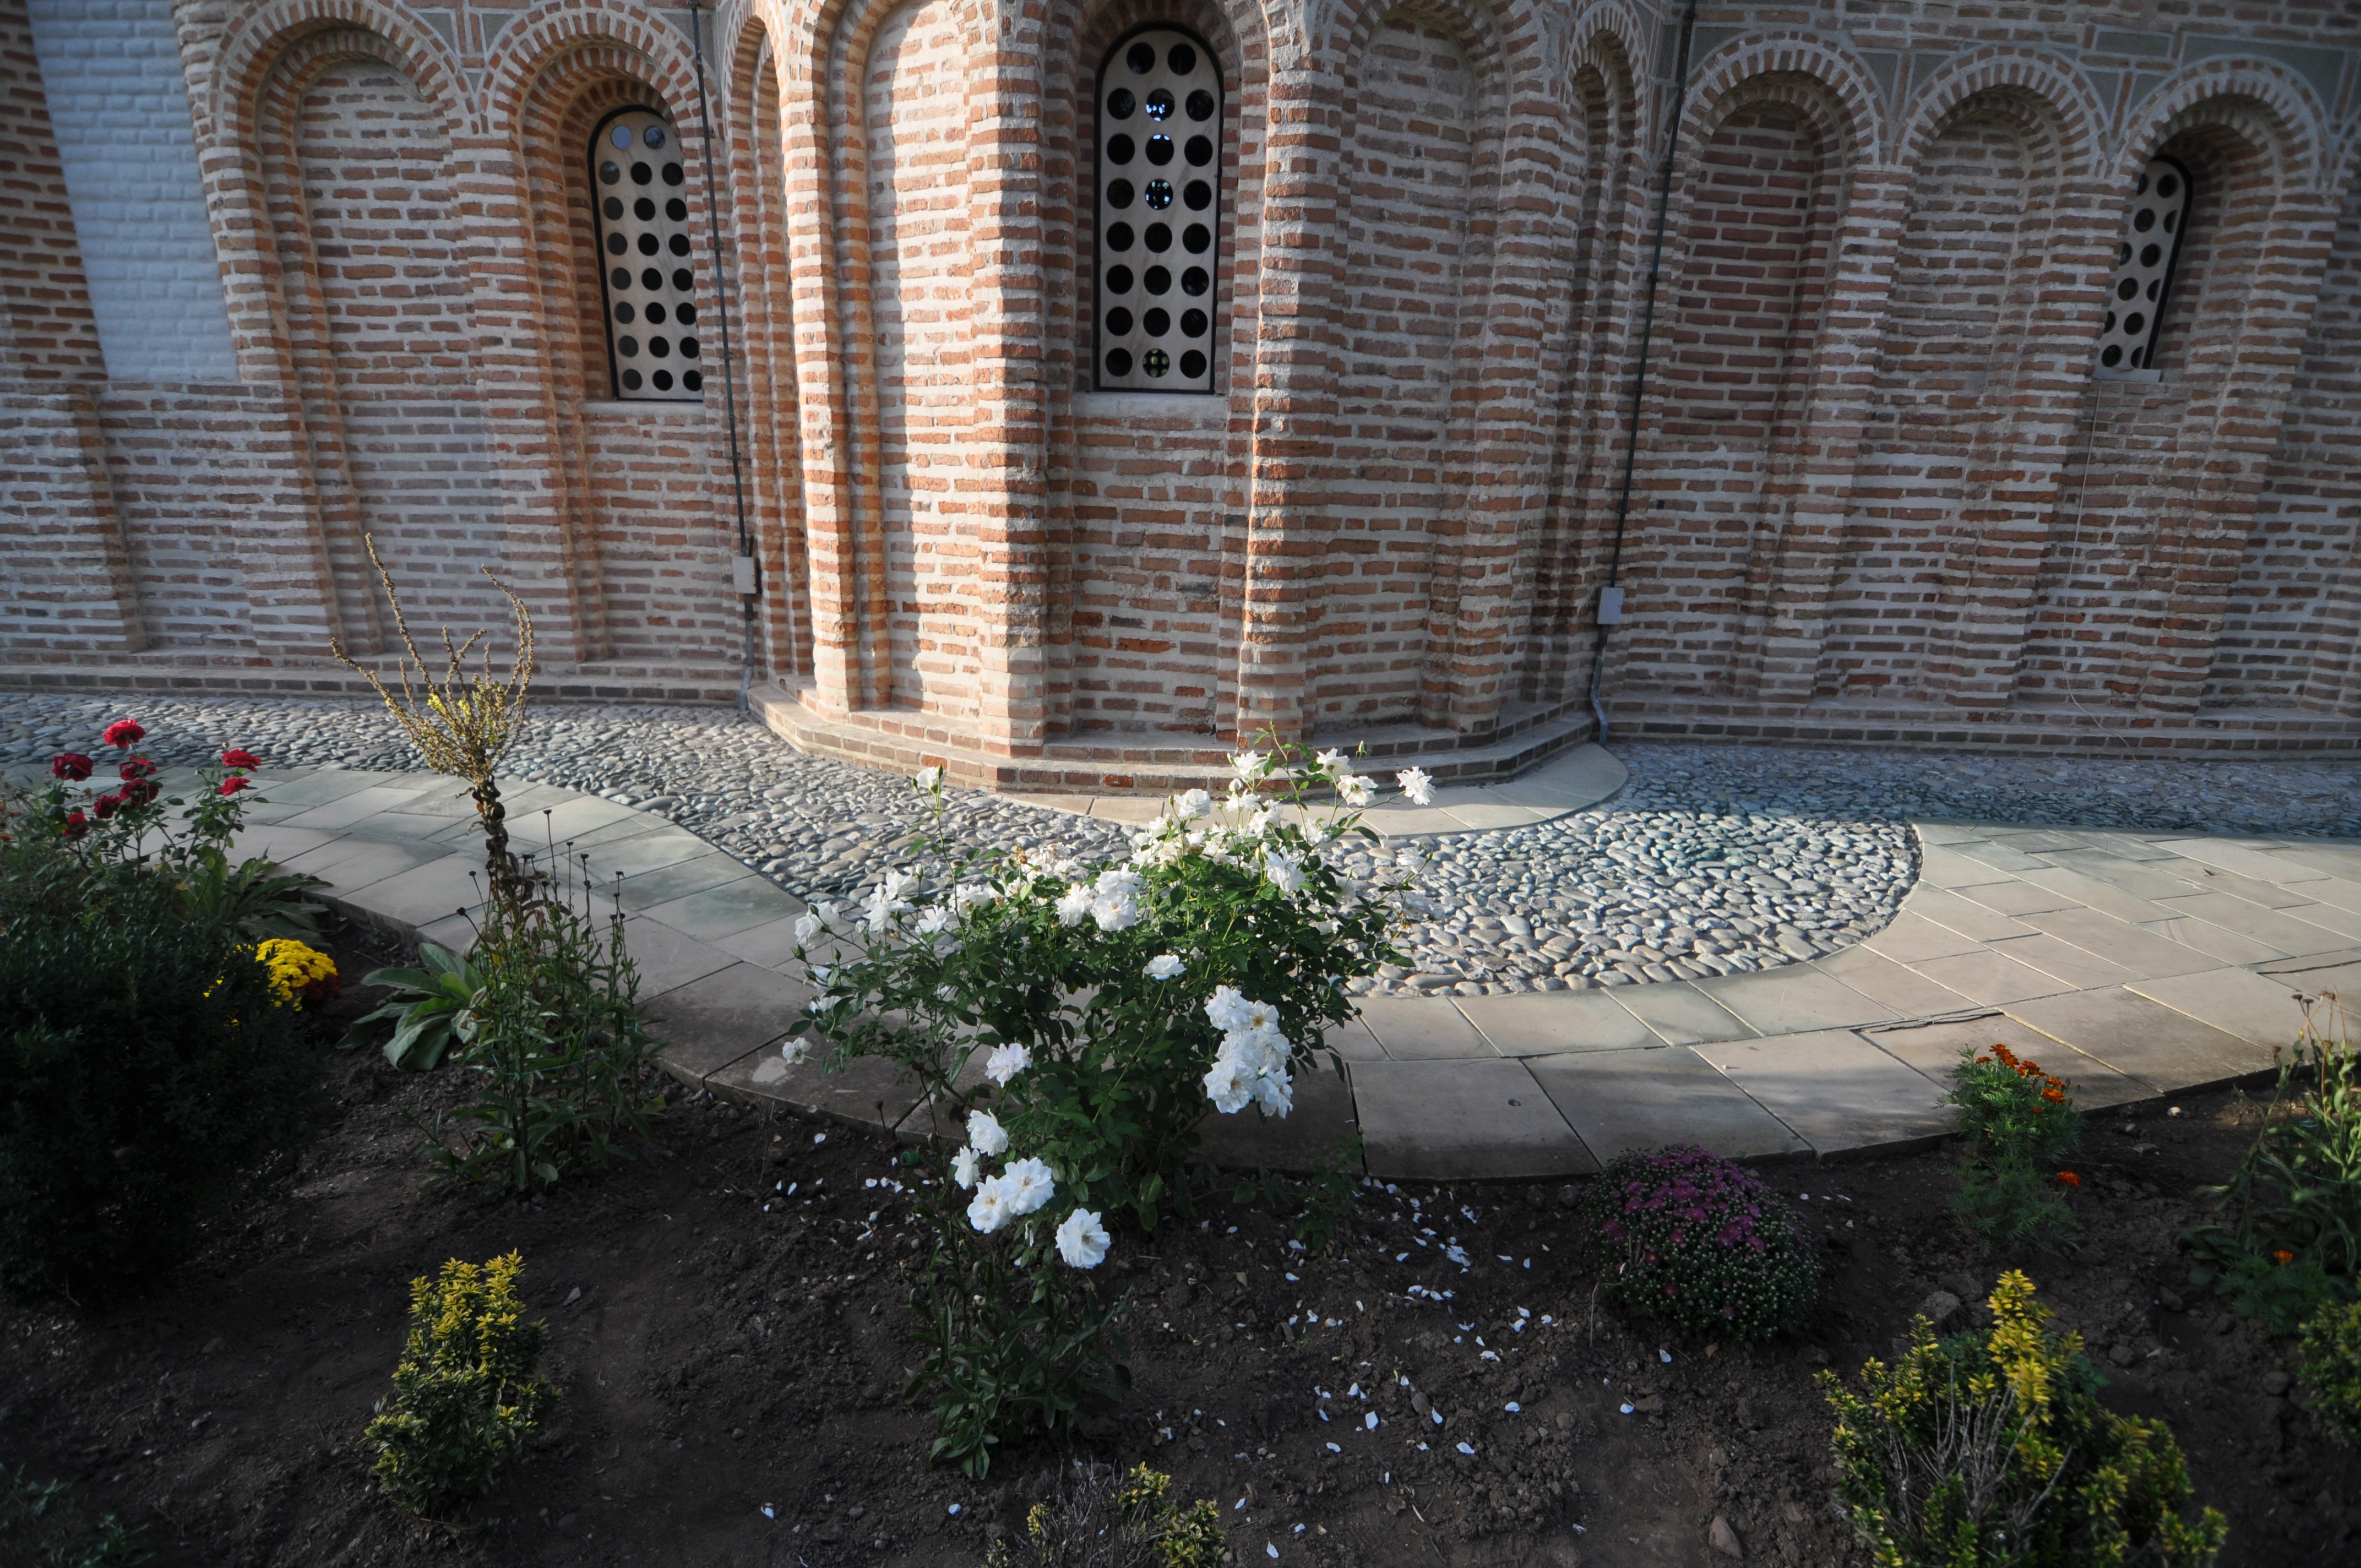
architecture, photography, building, wall, monument, photo, backyard, religion, church, garden, christian, photos, religious, art, de, courtyard, monastery, churches, fotografie, history, christianity, romana, orthodox, eastern, estate, yard, romania, bor, biserica, arhitectura, wallachia, muntenia, tara, romaneasca, orthodoxy, romanian, ortodoxa, patrimoniu, ortodox, istorie, manastirea, manastire, ortodoxia, ortodoxie, ecclesiastical, bisericeasc, cladire, edificiu, basarab, neagoe, snagov, lmiifiiaa15312, cre tinism, cre tin